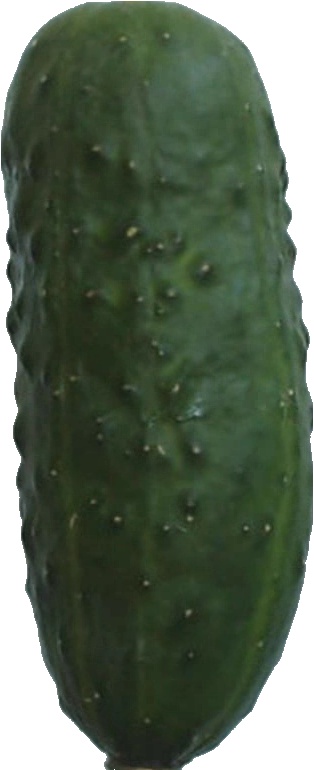
Label: cucumber_1